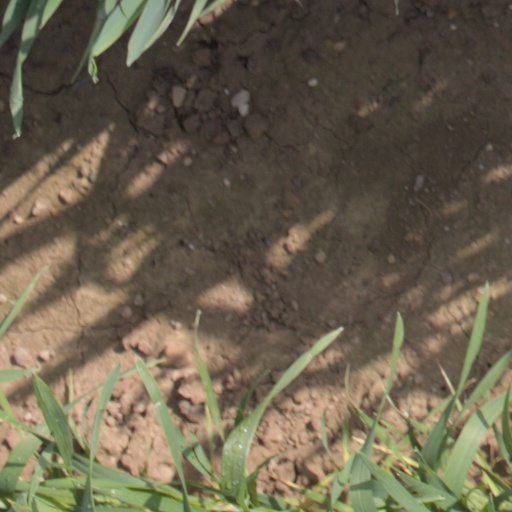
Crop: wheat